Gustave Le Bon

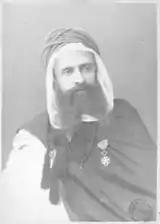
Le Bon in Algiers, 1880

Le Bon became interested in the emerging field of anthropology in the 1870s and travelled throughout Europe, Asia and North Africa. Influenced by Charles Darwin, Herbert Spencer and Ernst Haeckel, Le Bon supported biological determinism and a hierarchical view of the races and sexes; after extensive field research, he posited a correlation between cranial capacity and intelligence in "Recherches anatomiques et mathématiques sur les variations de volume du cerveau et sur leurs relations avec l'intelligence" (1879), which earned him the Godard Prize from the French Academy of Sciences. During his research, he invented a portable cephalometer to aid with measuring the physical characteristics of remote peoples, and in 1881 published a paper, ""The Pocket Cephalometer, or Compass of Coordinates"", detailing his invention and its application.